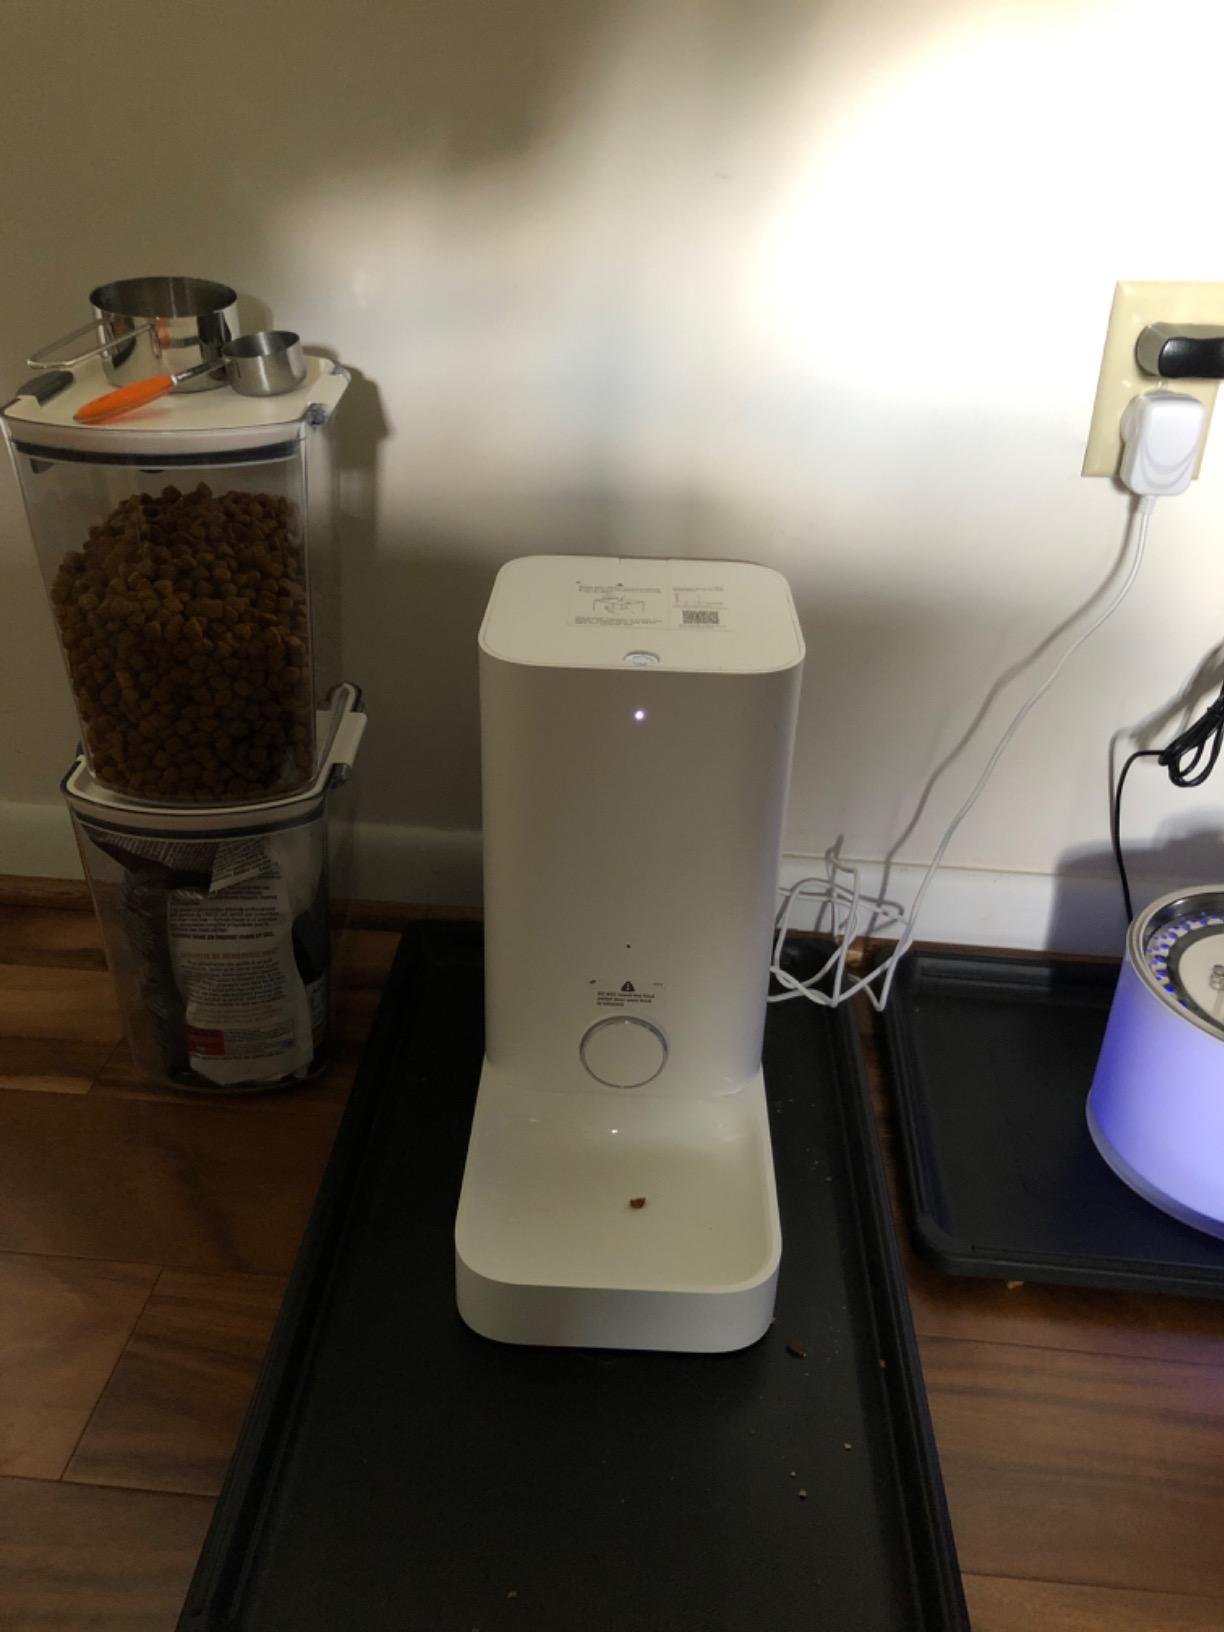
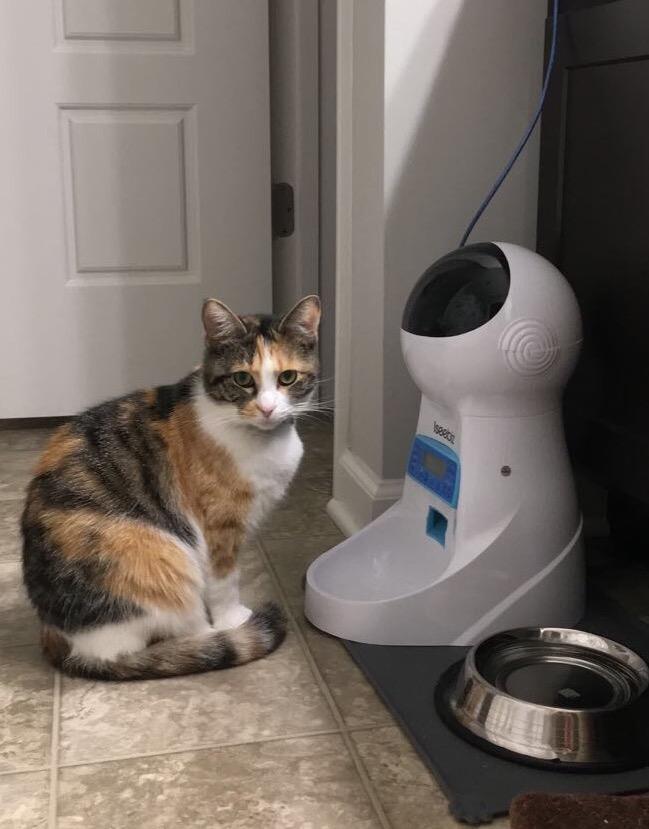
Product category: items_feeder
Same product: no